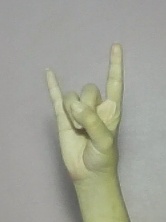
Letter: la